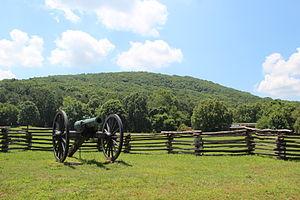
Kennesaw Mountain est une crête montagneuse située entre Marietta et Kennesaw, Géorgie aux États-Unis avec une altitude au sommet de 551 m.